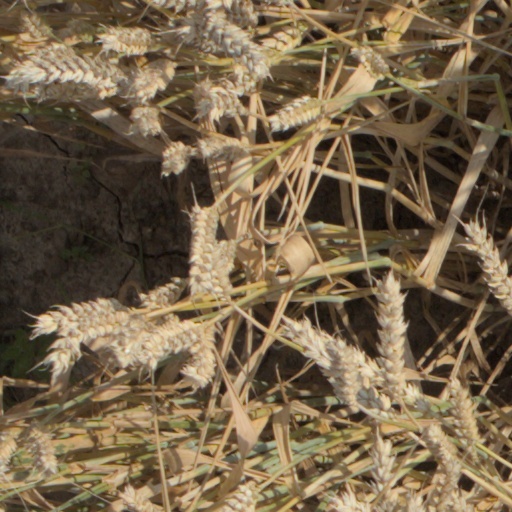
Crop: wheat